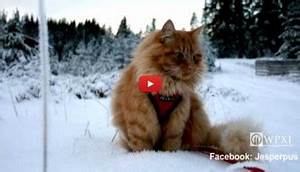
Label: cat